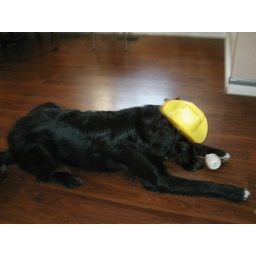
the dog in the yellow hat